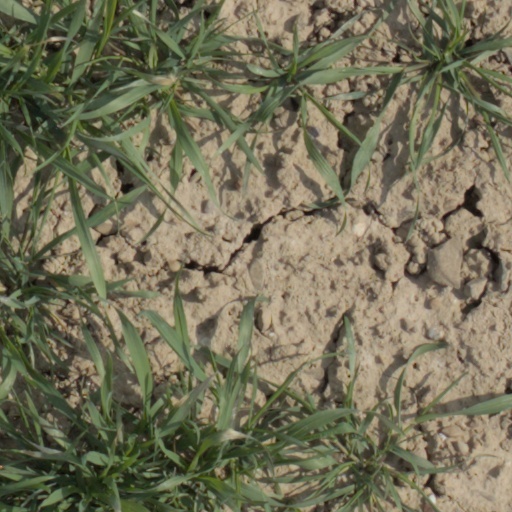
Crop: wheat